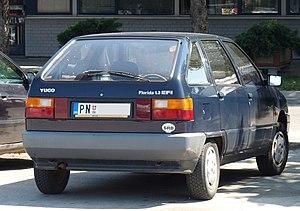
Avec ses faux airs de Citroën ZX avant l’heure (la française est sortie quelques années après), la Florida aurait pu connaitre un succès enviable. Présentée en 1987 sa ligne, étonnament moderne pour l’époque, en fait une proposition refusée par l’état-major Fiat pour sa future Tipo, est dûe à Giugiaro. Pour l’animer on reste de l’autre côté des Alpes car, après avoir longtemps refusé par crainte d’une concurrence déloyale, le constructeur turinois cède et fournit 2 blocs, autorisant des performances décentes. On peut penser que la carrière de la nouvelle Yugo part sur de bons rails et, à défaut d’Amérique, son exportation débute au compte-gouttes en Europe occidentale. Tout est hélas remis en question dès 1991, lorsque le pays des Balkans implose. Du jour au lendemain suite à un embargo économique les exportations cessent, tandis que l’entrée de matières 1ère se complique. La production s’en ressent, jusqu’au point culminant de 99 lorsque l’usine Zastava de Kragujevac, au sud de Belgrade, est bombardée par l’aviation de l’OTAN. Début XXIe s. moribond, miné par une colossale ardoise de plus de 75 m US$, le constructeur serbe se brouille avec son fournisseur, qui suspend la livraison de composants mécaniques. PSA assure brièvement l’intérim, avant le retour turinois en fin de décennie. Difficile de savoir exactement combien de Florida furent assemblées en 20 ans d’une carrière morcelée de plusieurs interruptions plus ou moins longues, mais il semble que le total de 25 000 ex. n’ait pas été dépassé.